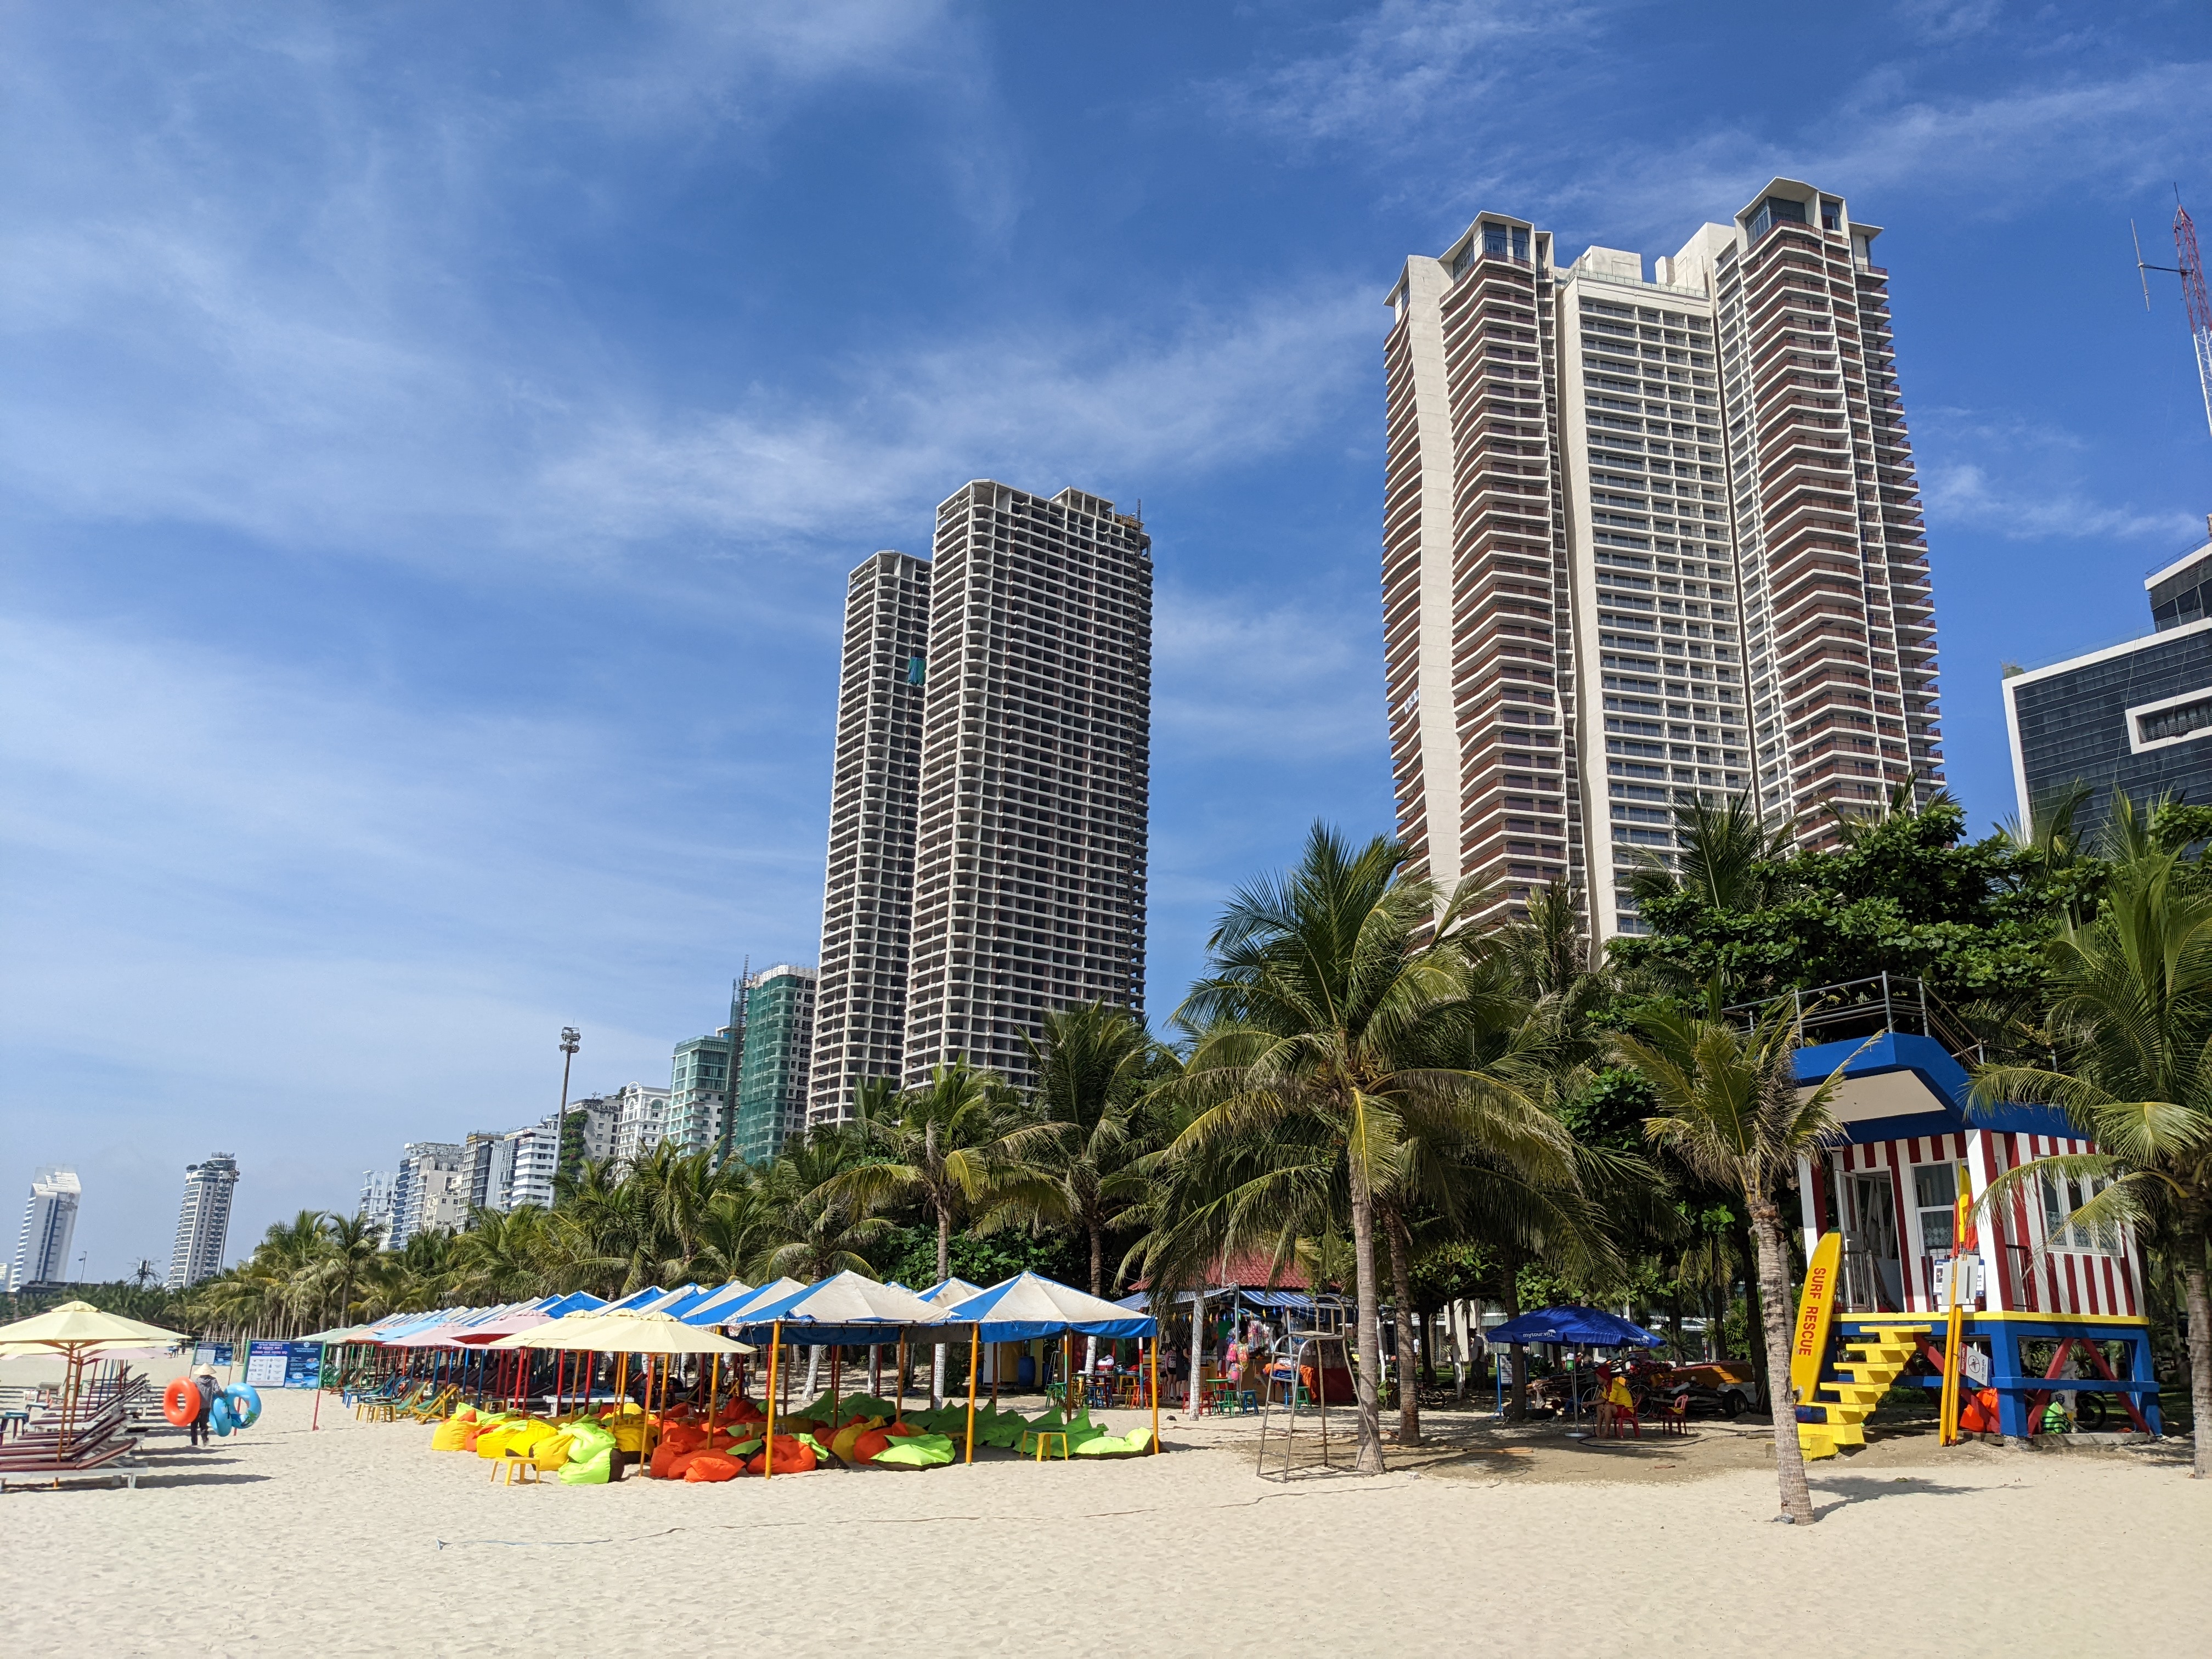
user: text: Tháp cứu hộ trong hình có màu gì?
assistant: text: Đỏ, trắng, xanh dương và vàng.

user: text: Trong hình có bao nhiêu chiếc phao bơi đang được một người mang đi?
assistant: text: Ba.

user: text: Dụng cụ màu vàng đặt cạnh tháp cứu hộ có chữ gì ghi trên đó?
assistant: text: SURF RESCUE.

user: text: Bối cảnh bãi biển với các tiện ích như dù, ghế lười và tháp cứu hộ gợi ý về hoạt động chính nào đang diễn ra tại đây?
assistant: text: Du lịch biển và nghỉ dưỡng.

user: text: Người đang mang phao bơi có thể đang di chuyển đến đâu, và mối liên hệ giữa các tòa nhà cao tầng phía sau với hoạt động trên bãi biển là gì?
assistant: text: Người đó có thể đang đi ra biển hoặc đến khu vực tắm biển. Các tòa nhà cao tầng phục vụ như khách sạn hoặc khu nghỉ dưỡng, hỗ trợ cho hoạt động du lịch biển.